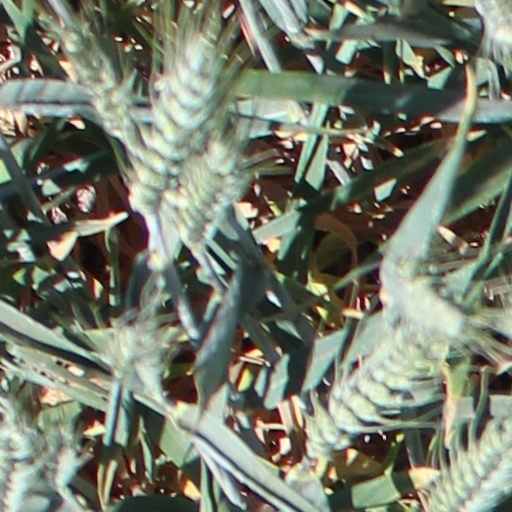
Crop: wheat